The King's Sick Son

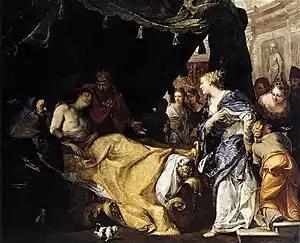
"The King's Sick Son" (c. 1700) by Antonio Bellucci

The King's Sick Son or Antiochus and Stratonice is a c.1700 painting by the Italian painter Antonio Bellucci, now in the Gemäldegalerie Alte Meister (Kassel). Also painted by David and Ingres, the subject is Antiochus falling mortally ill after secretly falling in love with his father's new wife Stratonice of Syria.